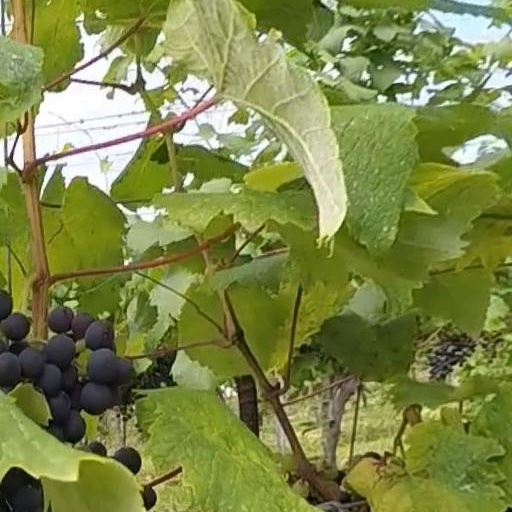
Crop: grape